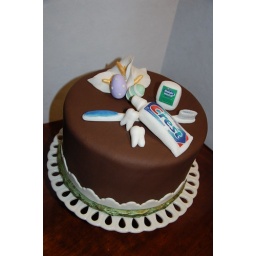
9&amp;quot; chocolate mud cake with a touch of rum and white chocolate buttercream filling. Covered in fondant. All decorations are fondant.